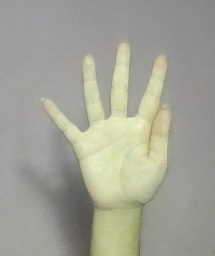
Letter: sheen